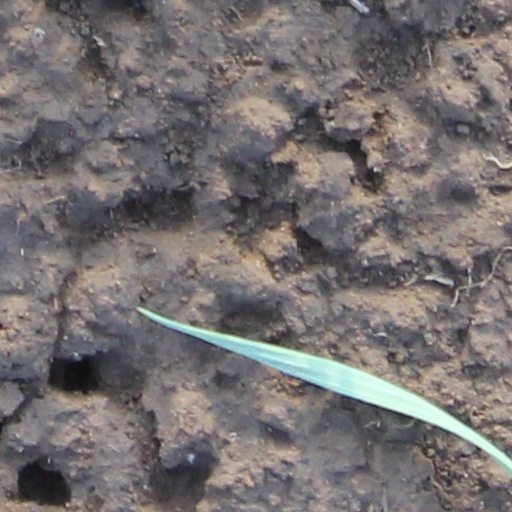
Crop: wheat